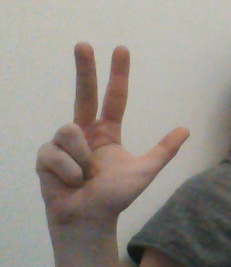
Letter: al